Sky position (RA, Dec in degrees): 186.379, 5.209
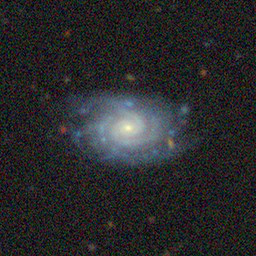
Galaxy morphology: Unbarred Tight Spiral Galaxies